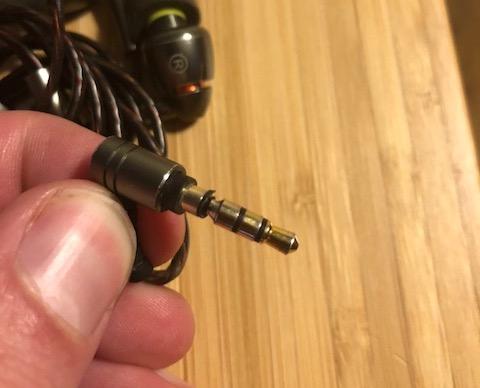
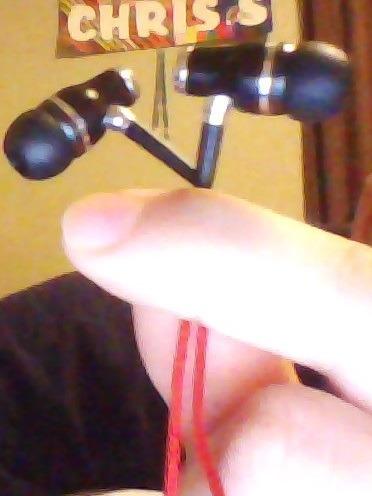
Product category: headphones
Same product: no